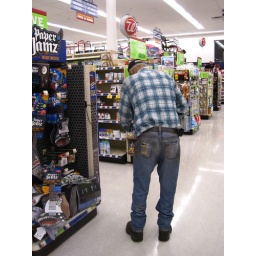
An elderly man in dirty jeans rocks out on a fake guitar in the Walgreen's near my apartment in Providence.